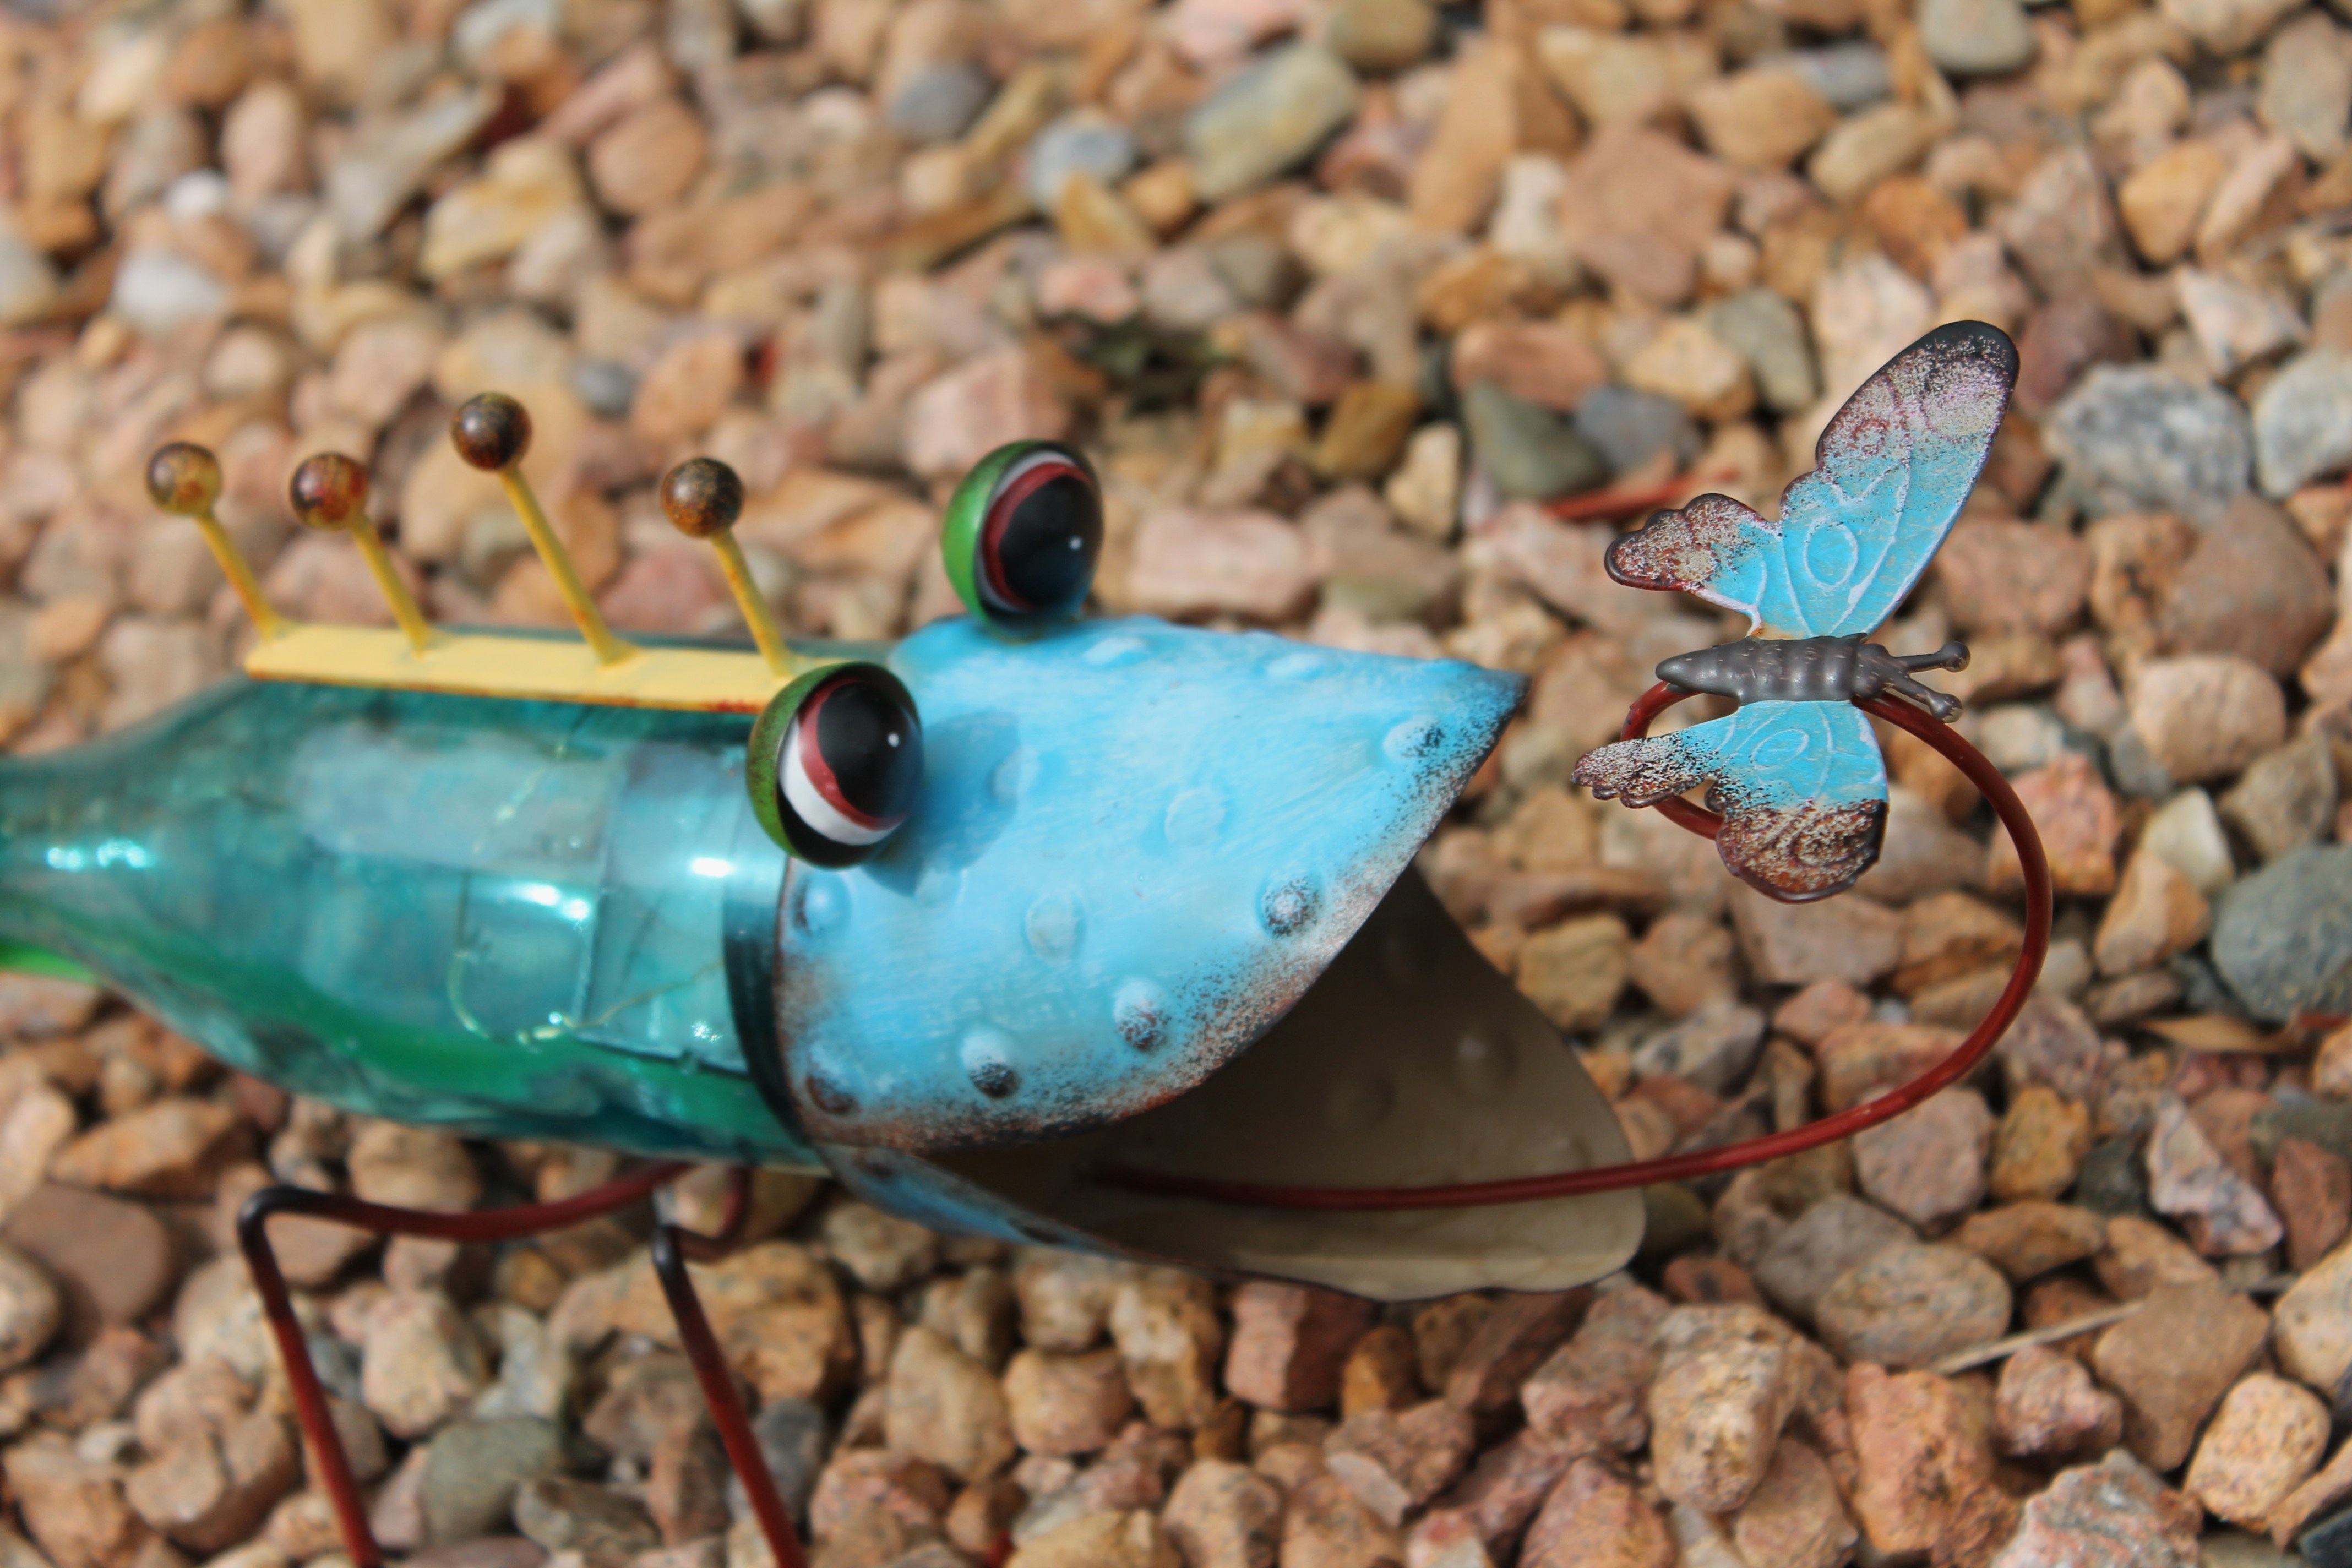
insect, frog, reptile, amphibian, fauna, invertebrate, new mexico, jewellery, sculpture, funky, silly, macro photography, wacky, metal art, food chain, garden art, circle of life, yard art, metal sculpture, new mexico art, solar art, frog and butterfly, blue art, funny art, children's art, kid art, funky art, frog art, frog images, garden lights, new mexico tourism, madrid new mexico, new mexico artist, new mexico artists